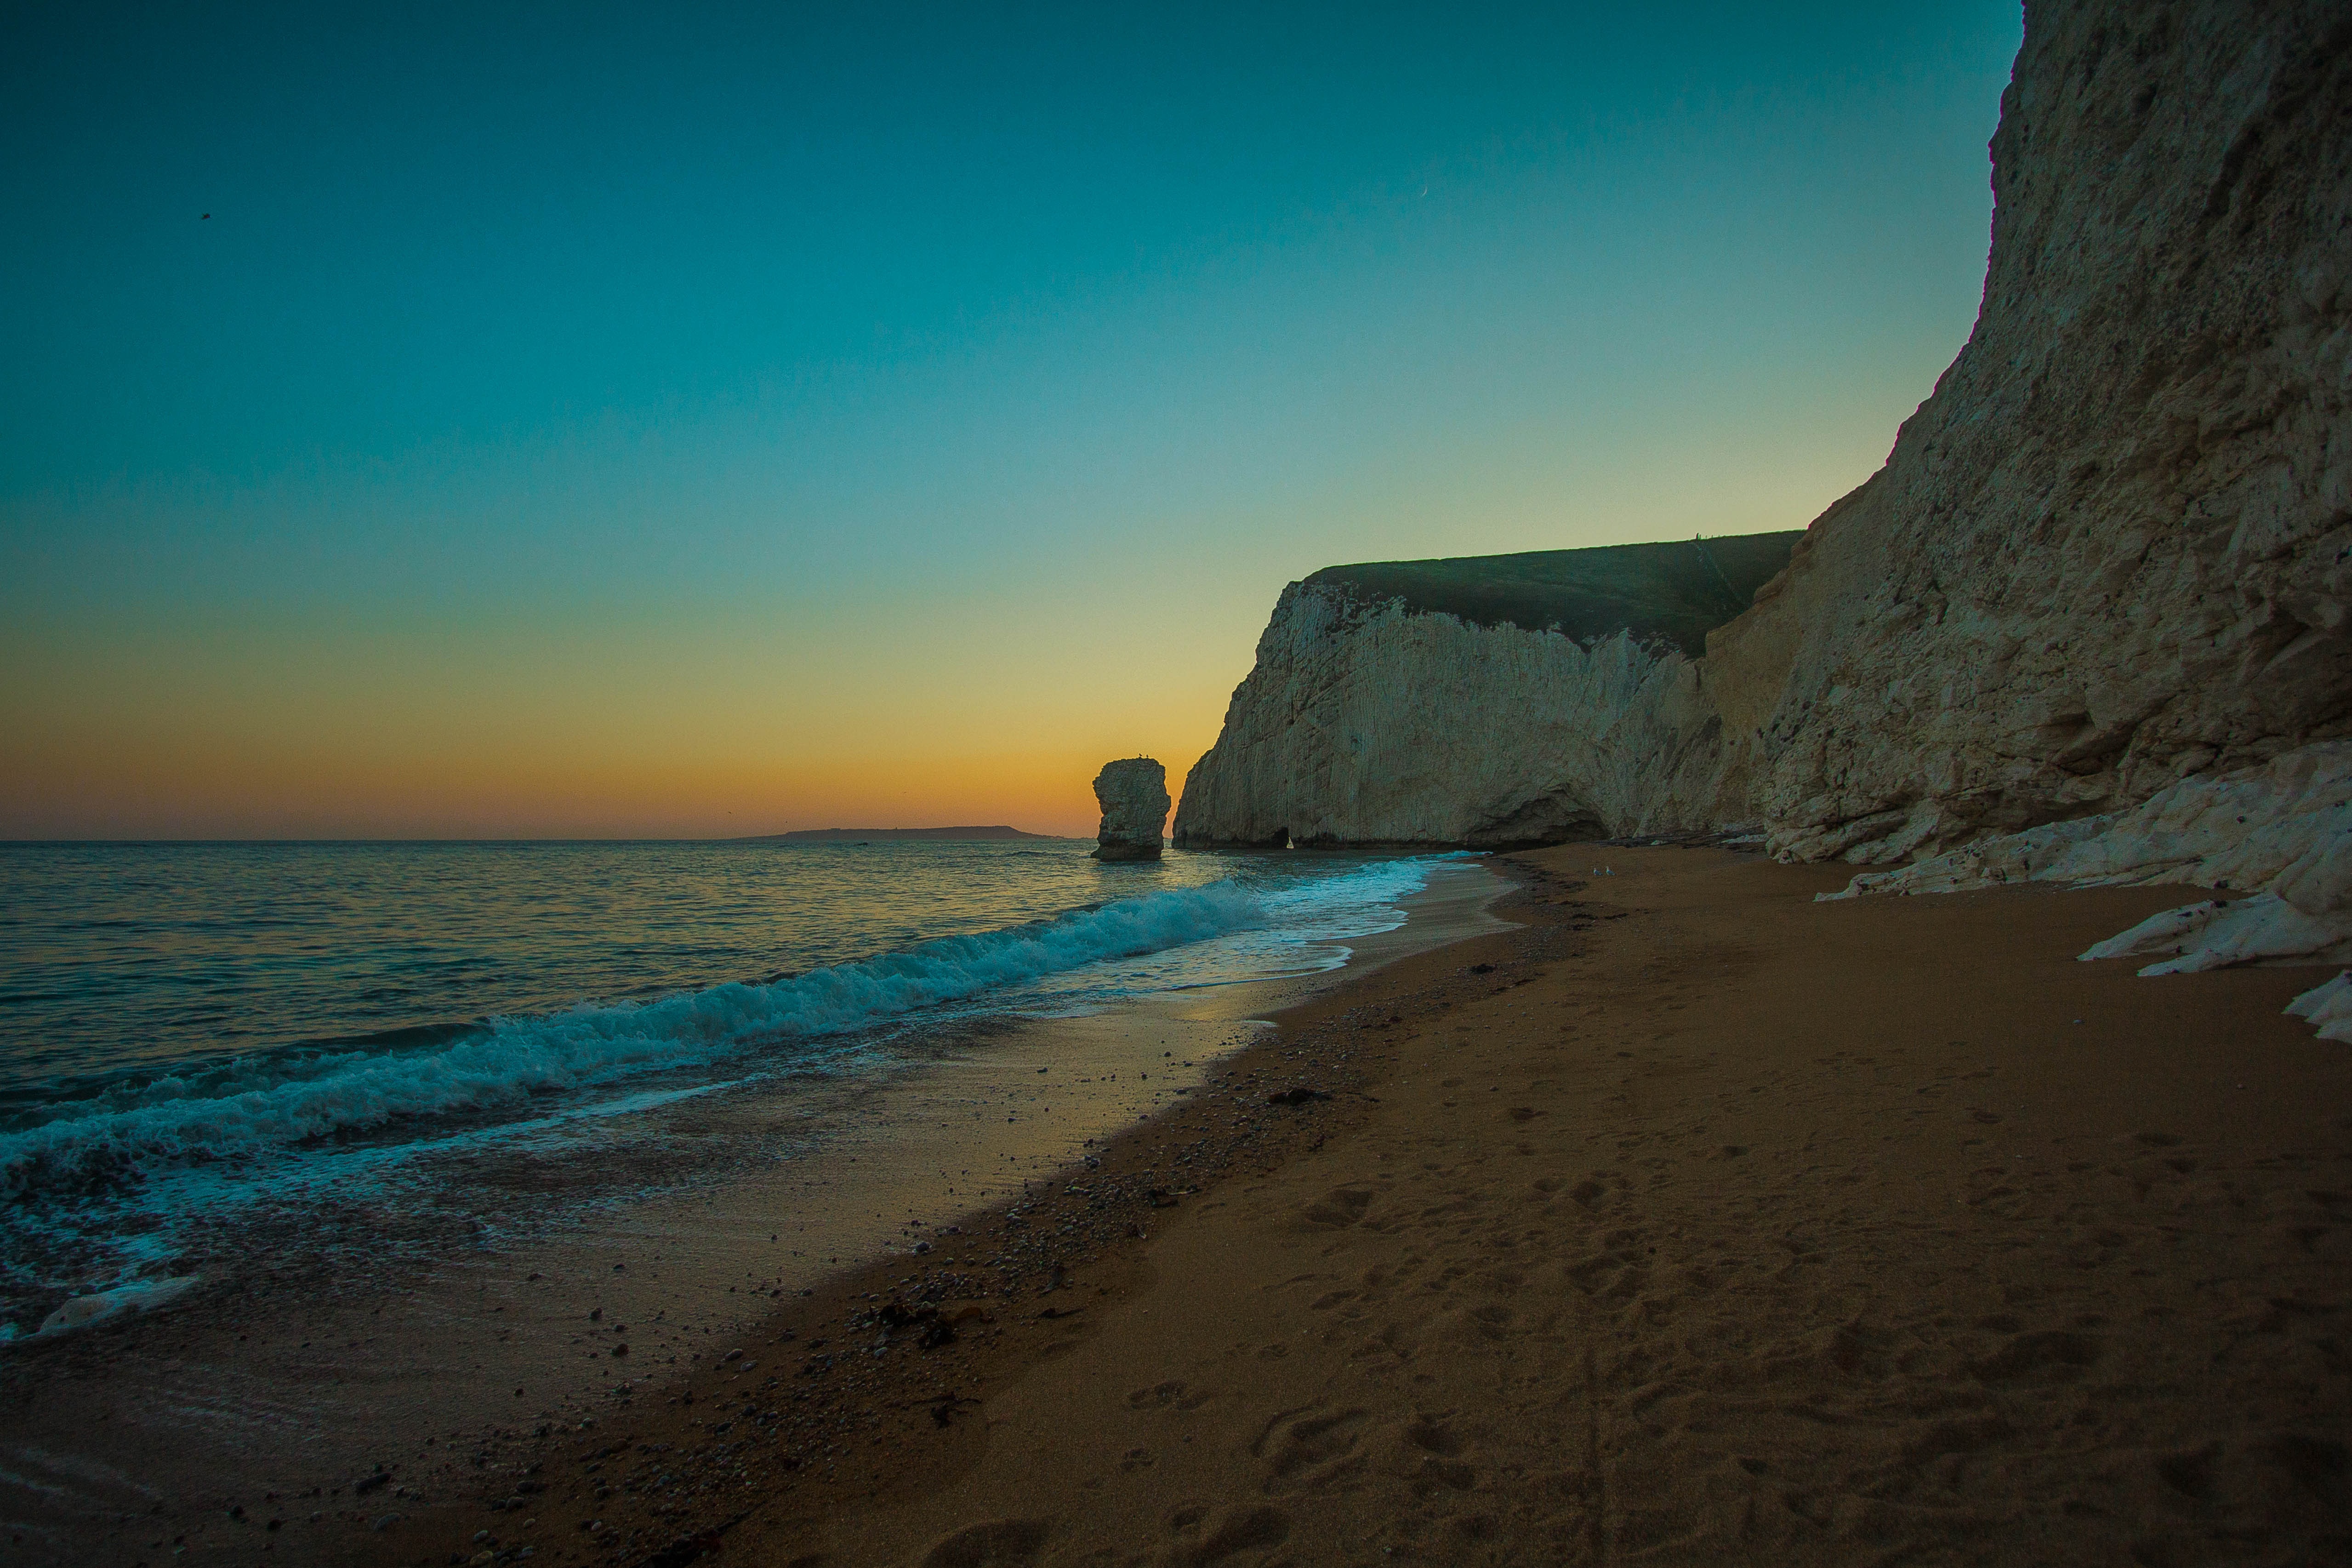
beach, sea, coast, sand, rock, ocean, horizon, sunrise, sunset, sunlight, morning, shore, wave, dawn, cliff, dusk, cave, seascape, united states of america, bay, terrain, body of water, reef, boulder, cape, dorset, wareham, durdle door, the ocean, limestone arch, wind wave